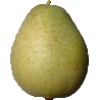
Label: Pear 1